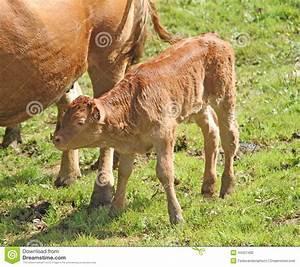
cow